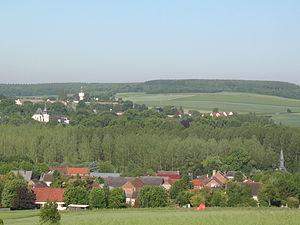
Peupleraie de la vallée de l'Hallue entre Pont-Noyelles et Querrieu, dont on aperçoit les deux églises. En arrière-plan
L'Hallue est une rivière picarde du département de la Somme, affluent de la Somme. Sa vallée, densément peuplée, à dominante rurale, a vu se développer au cours de l'histoire une activité meunière et textile; elle fut le théâtre d'une grande bataille en décembre 1870 entre les troupes françaises et prussiennes.
Querrieu est une commune française située dans le département de la Somme, en région Hauts-de-France.
Pont-Noyelles est une commune française située dans le département de la Somme, en région Hauts-de-France.